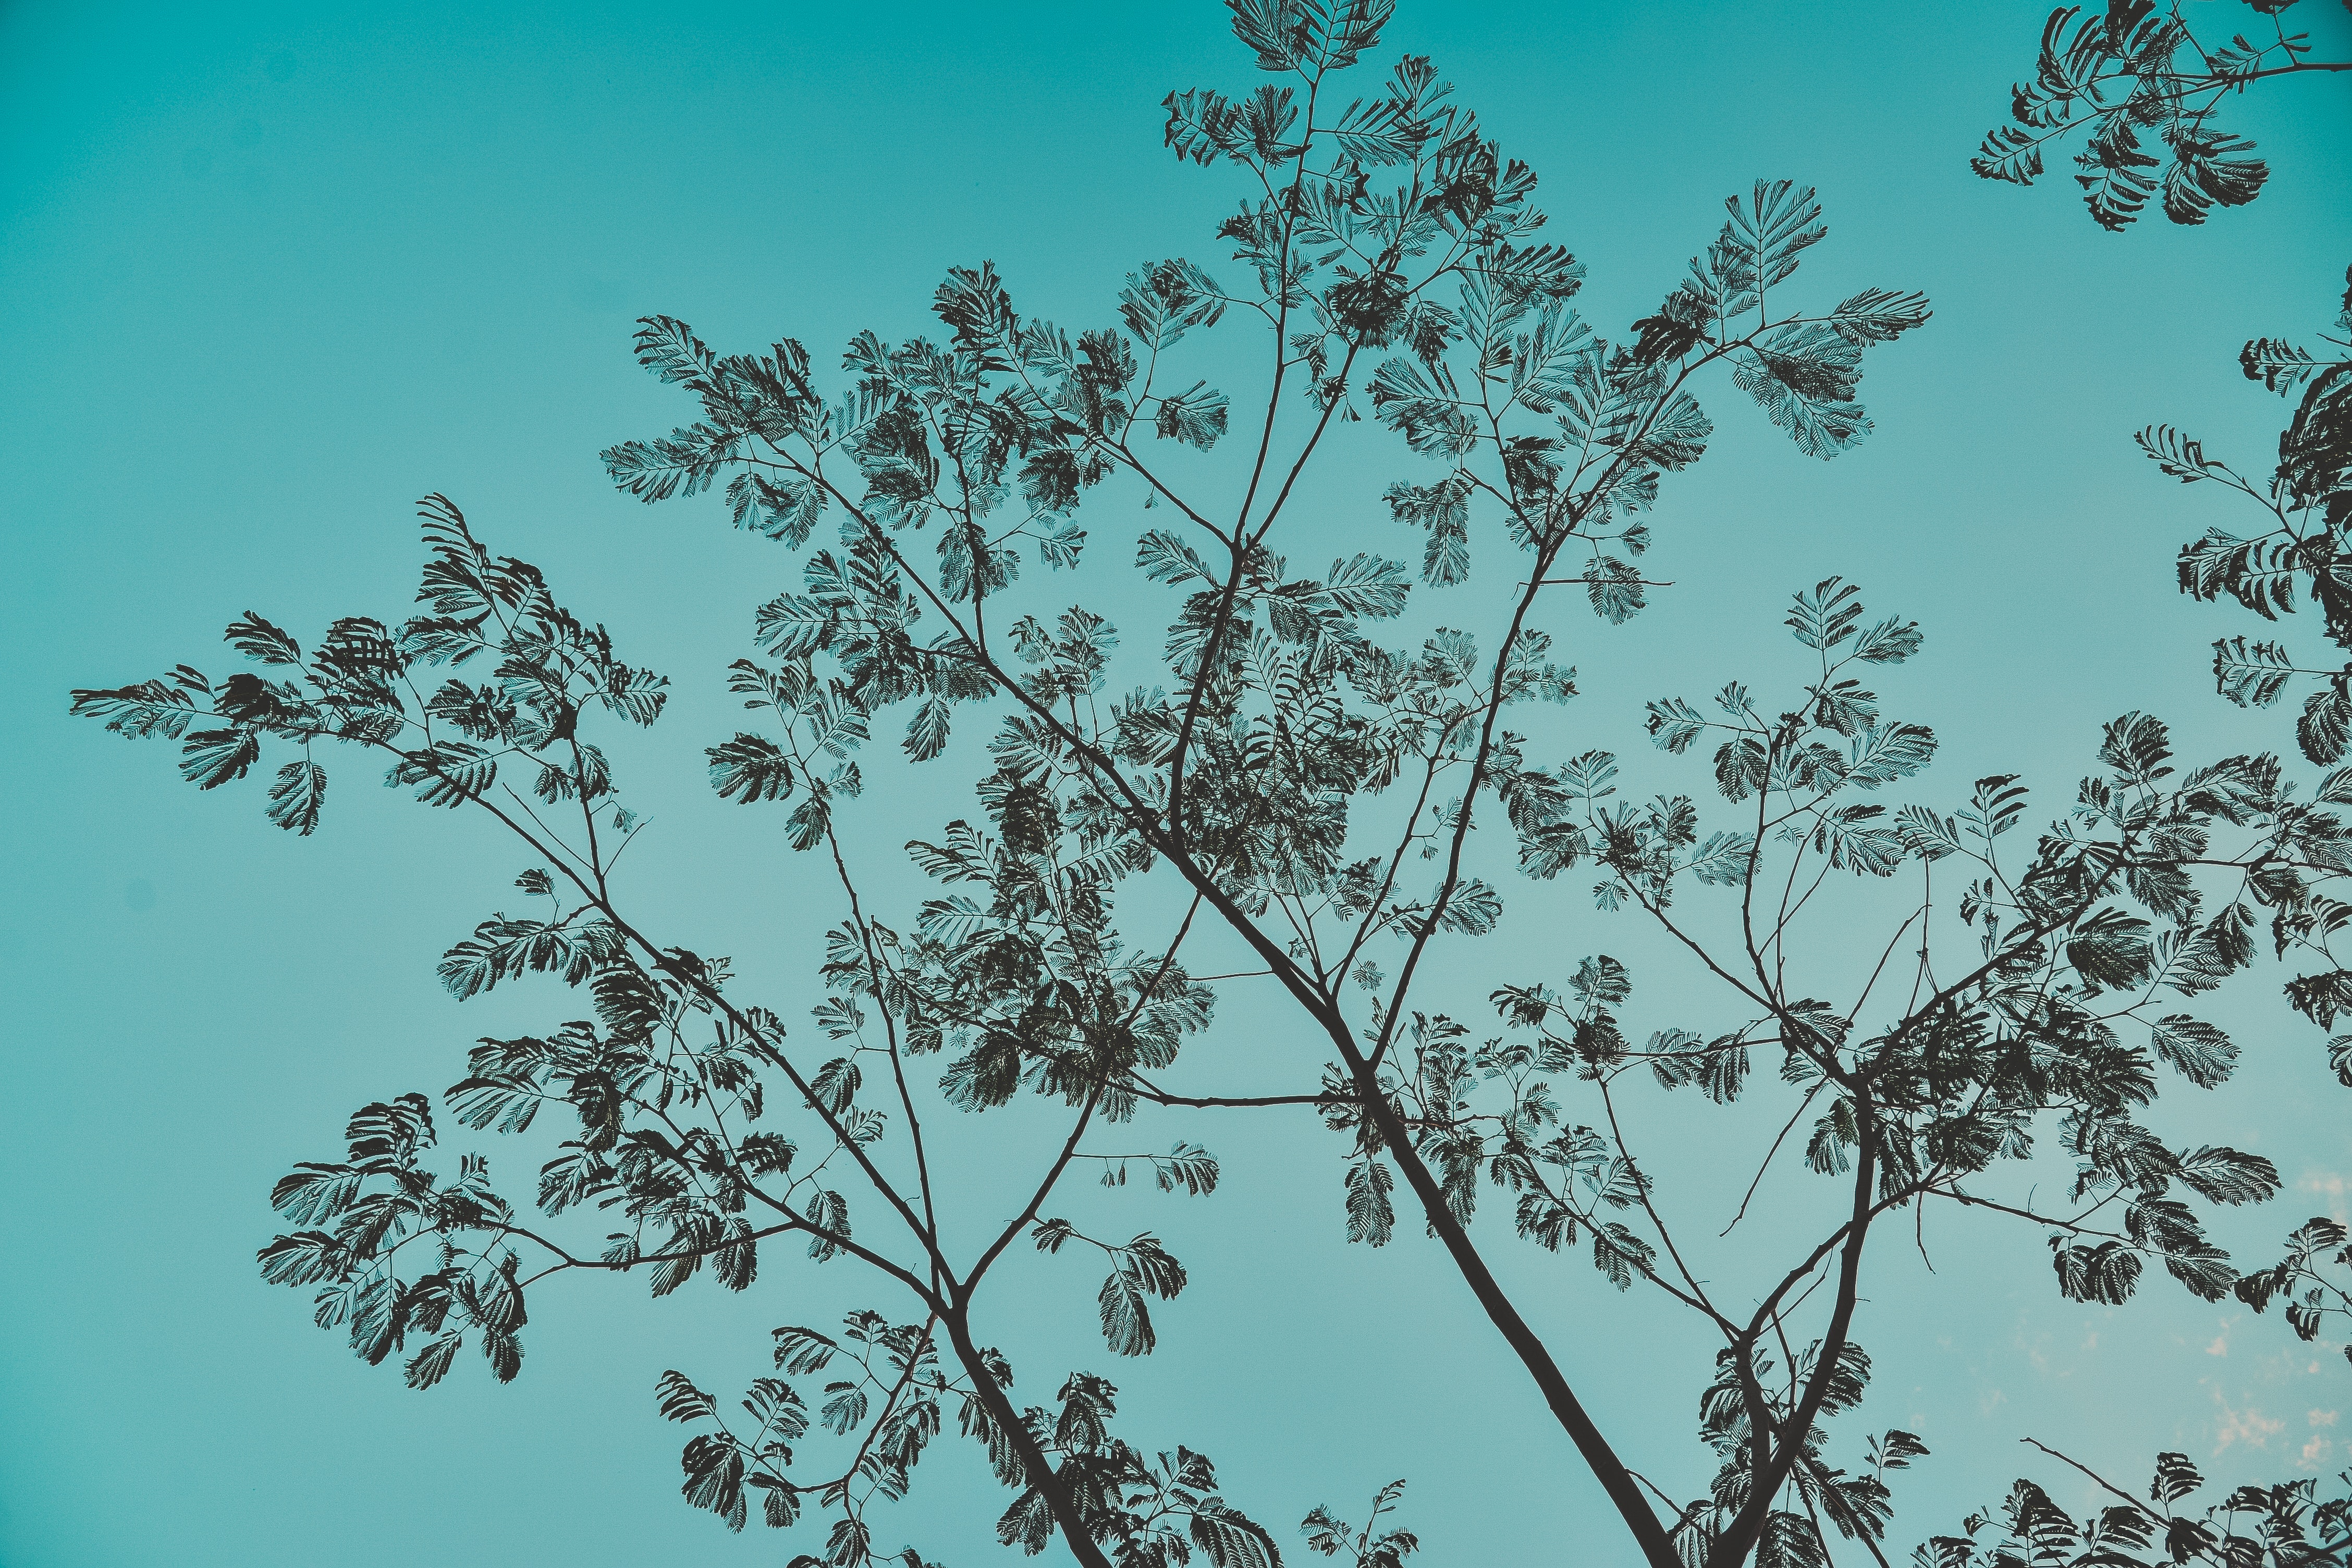
tree, branch, green, blue, sky, plant, leaf, woody plant, spring, twig, plant stem, flower, pattern, Heracleum plant, perennial plant